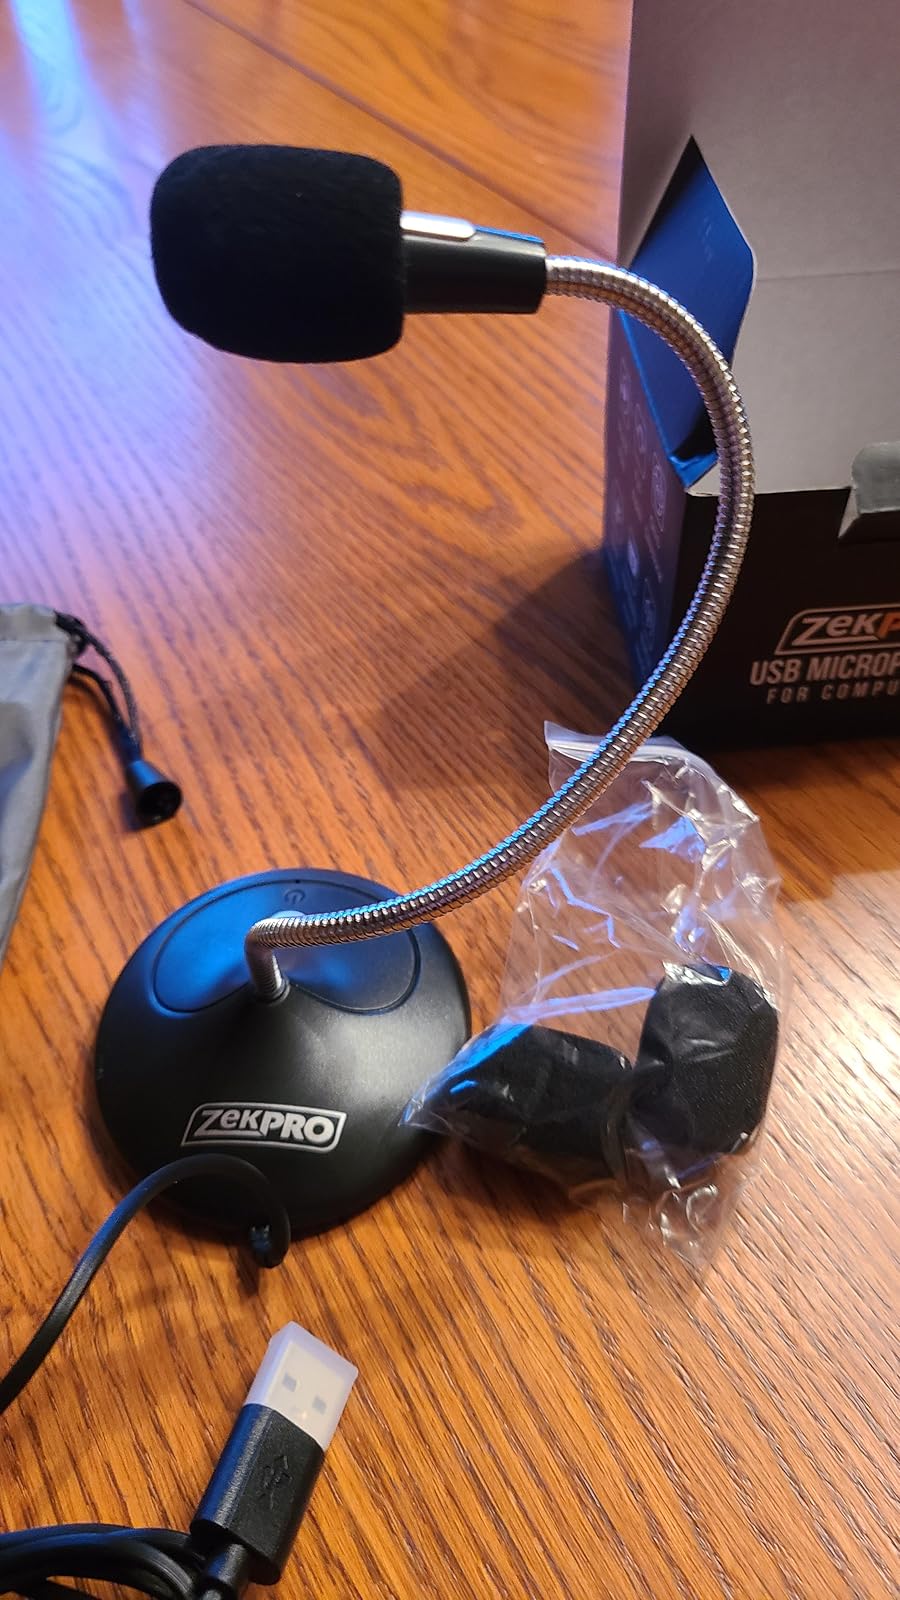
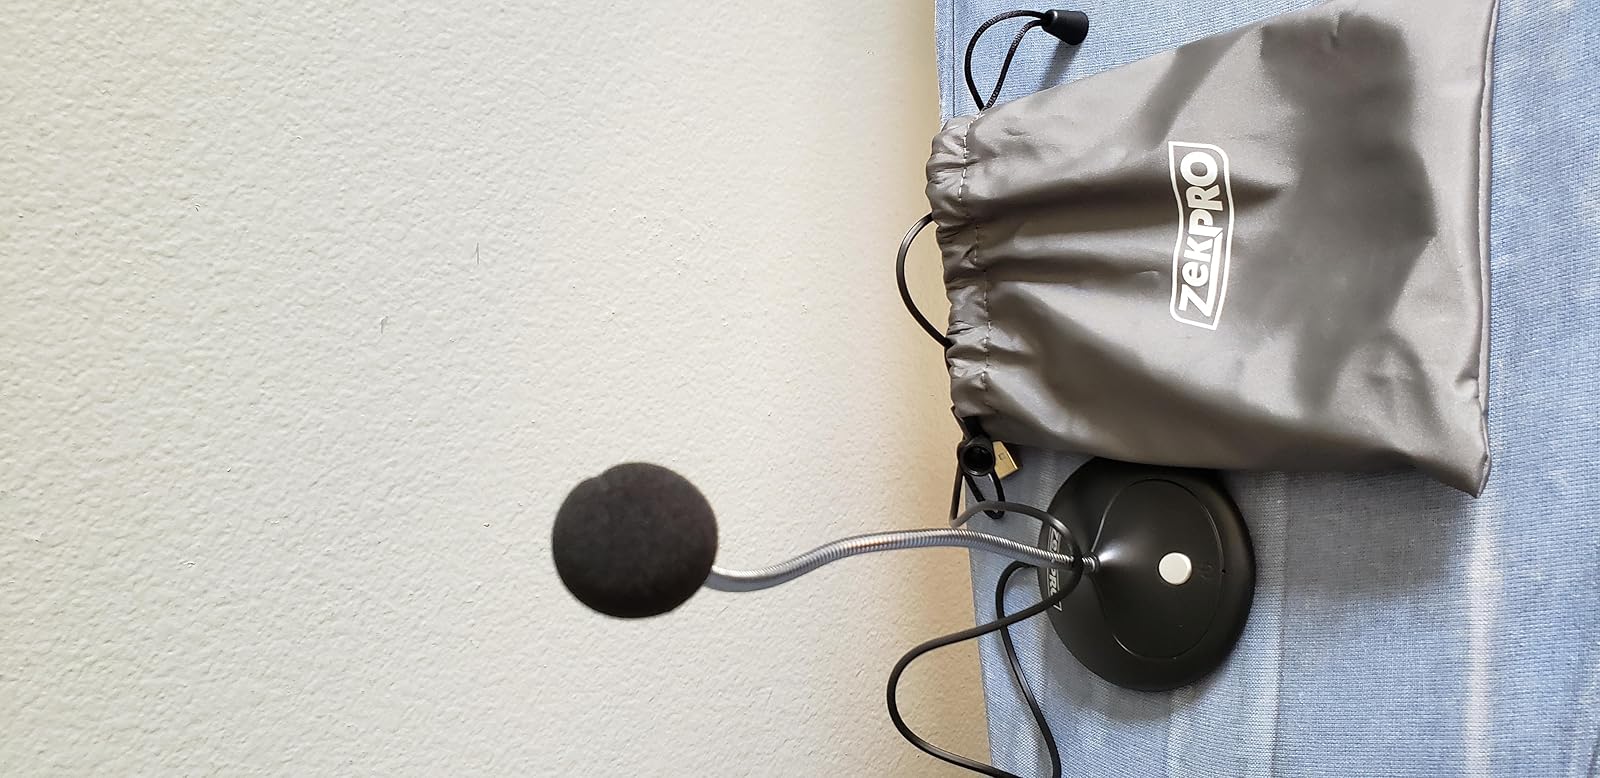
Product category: microphone
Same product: yes